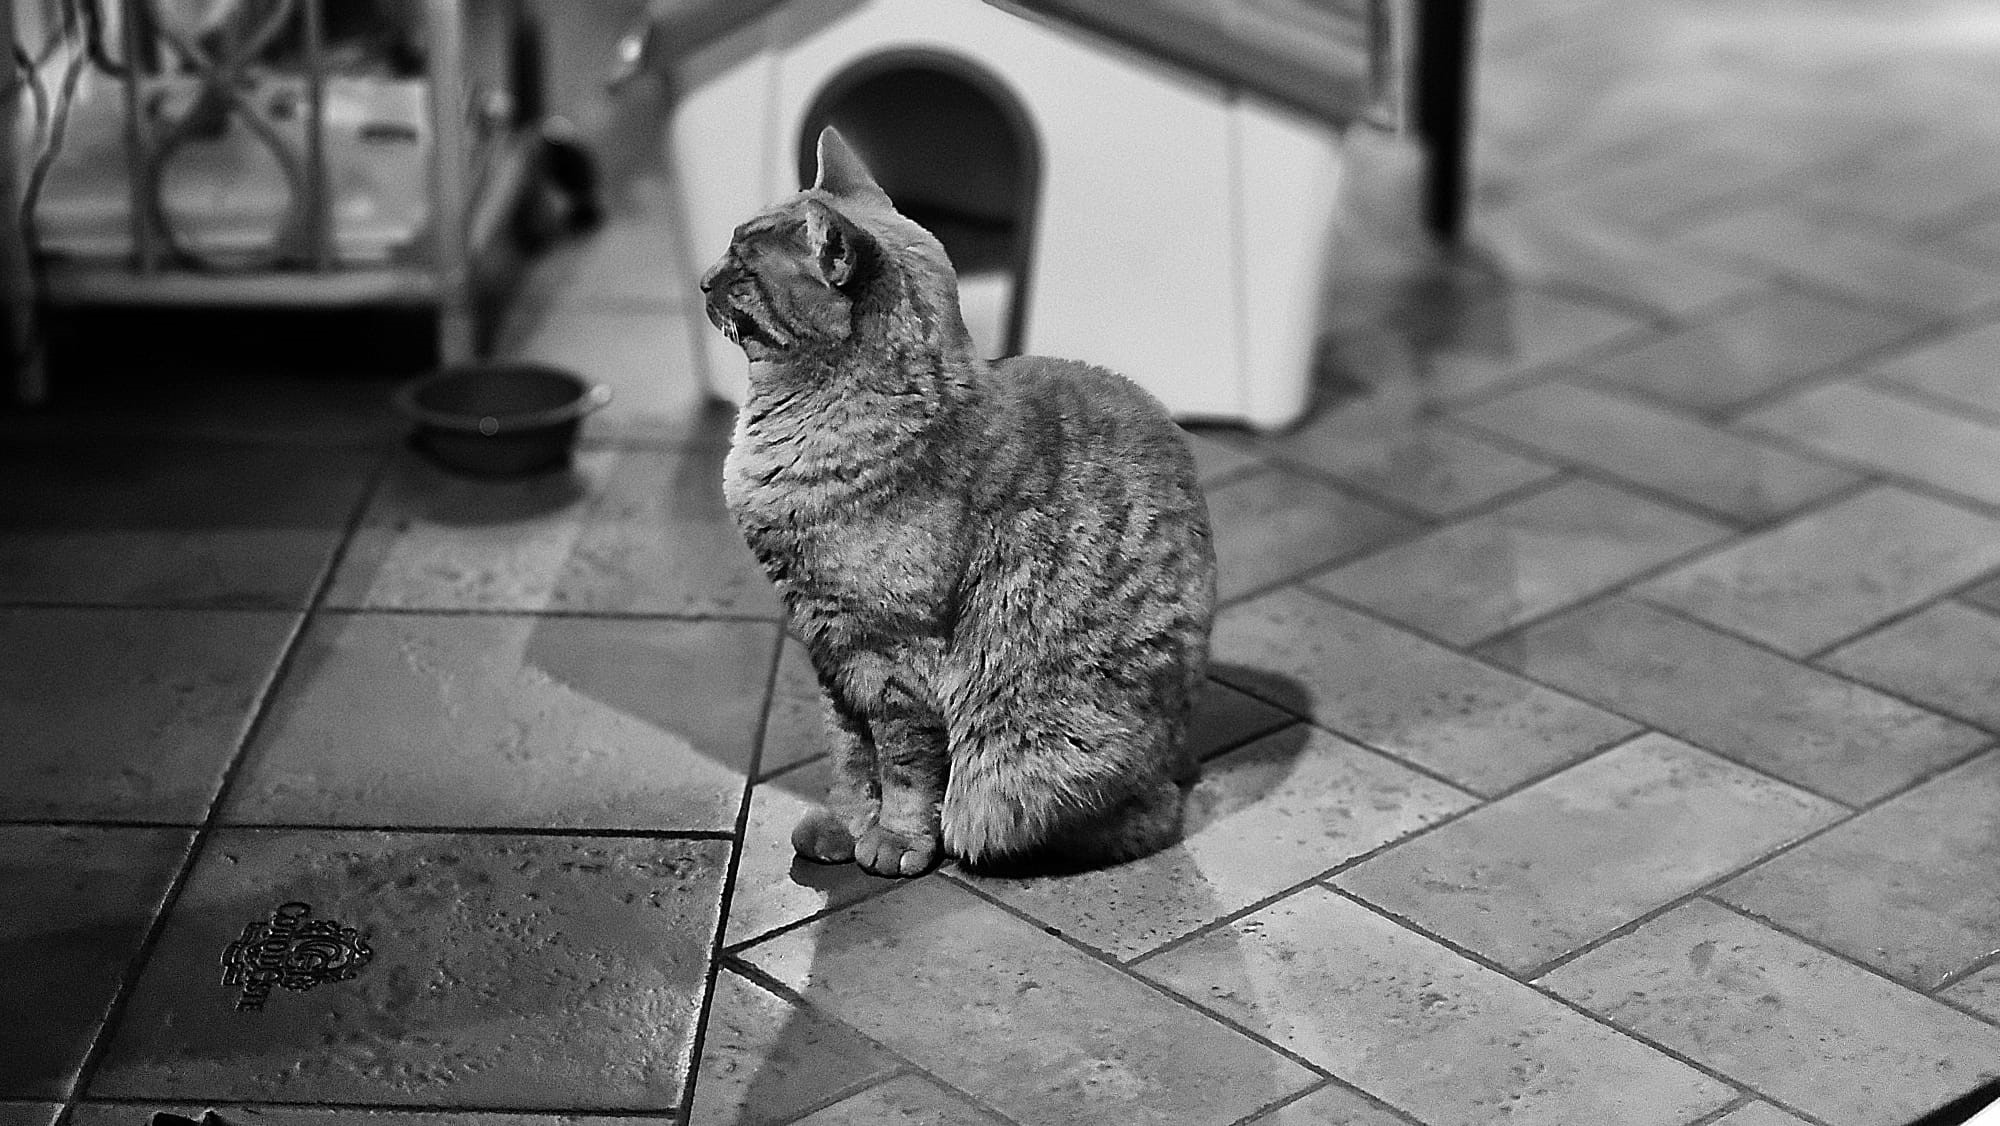
cat, white, black, road surface, black and white, felidae, carnivore, grey, style, flooring, floor, asphalt, whiskers, small to medium sized cats, sidewalk, monochrome, beauty, monochrome photography, snout, road, street, domestic short haired cat, tail, city, fur, sitting, stock photography, cobblestone, shadow, still life photography, paw, automotive tire